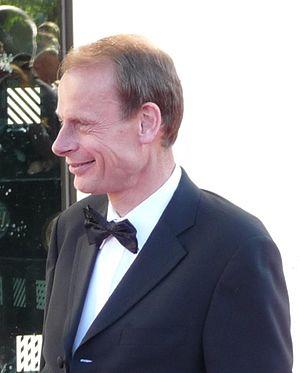
Andrew William Stevenson Marr est un journaliste et animateur de télévision et de radio britannique. Commençant sa carrière en tant que commentateur politique, il devient rédacteur en chef du journal The Independent entre 1996 et 1998, puis contribue à la chronique politique pour BBC News entre 2000 et 2005. À partir de septembre 2005, il anime un programme politique, Sunday AM, sur BBC One. En 2002, Marr devient l'hôte de l'émission de discussion Start the Week sur BBC Radio 4.